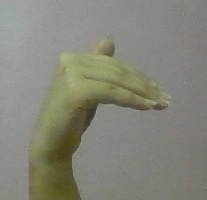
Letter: khaa